Yevgeny Kozlovsky

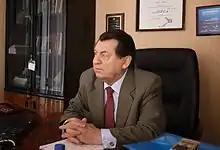
Kozlovsky in 2014

Yevgeny Aleksandrovich Kozlovsky (7 May 1929 – 20 February 2022) was a Russian politician. A member of the Communist Party of the Soviet Union, he served as Minister of Geology from 1975 to 1989.